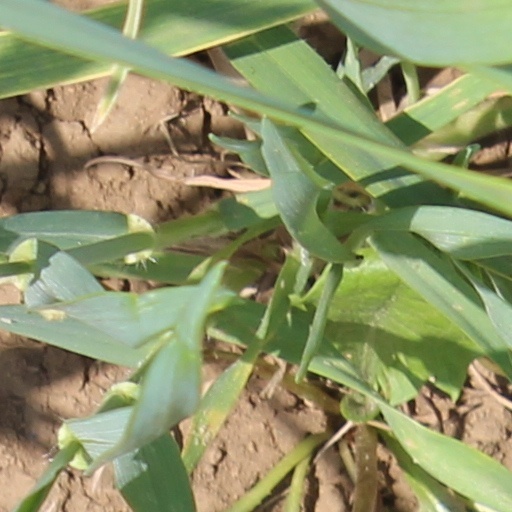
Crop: wheat